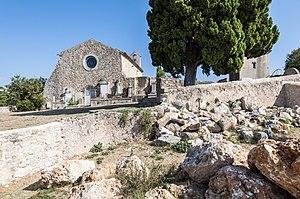
La chapelle Saint-Barthélémy, en haut du village.
Montauroux est une commune française située dans le département du Var, en région Provence-Alpes-Côte d'Azur.